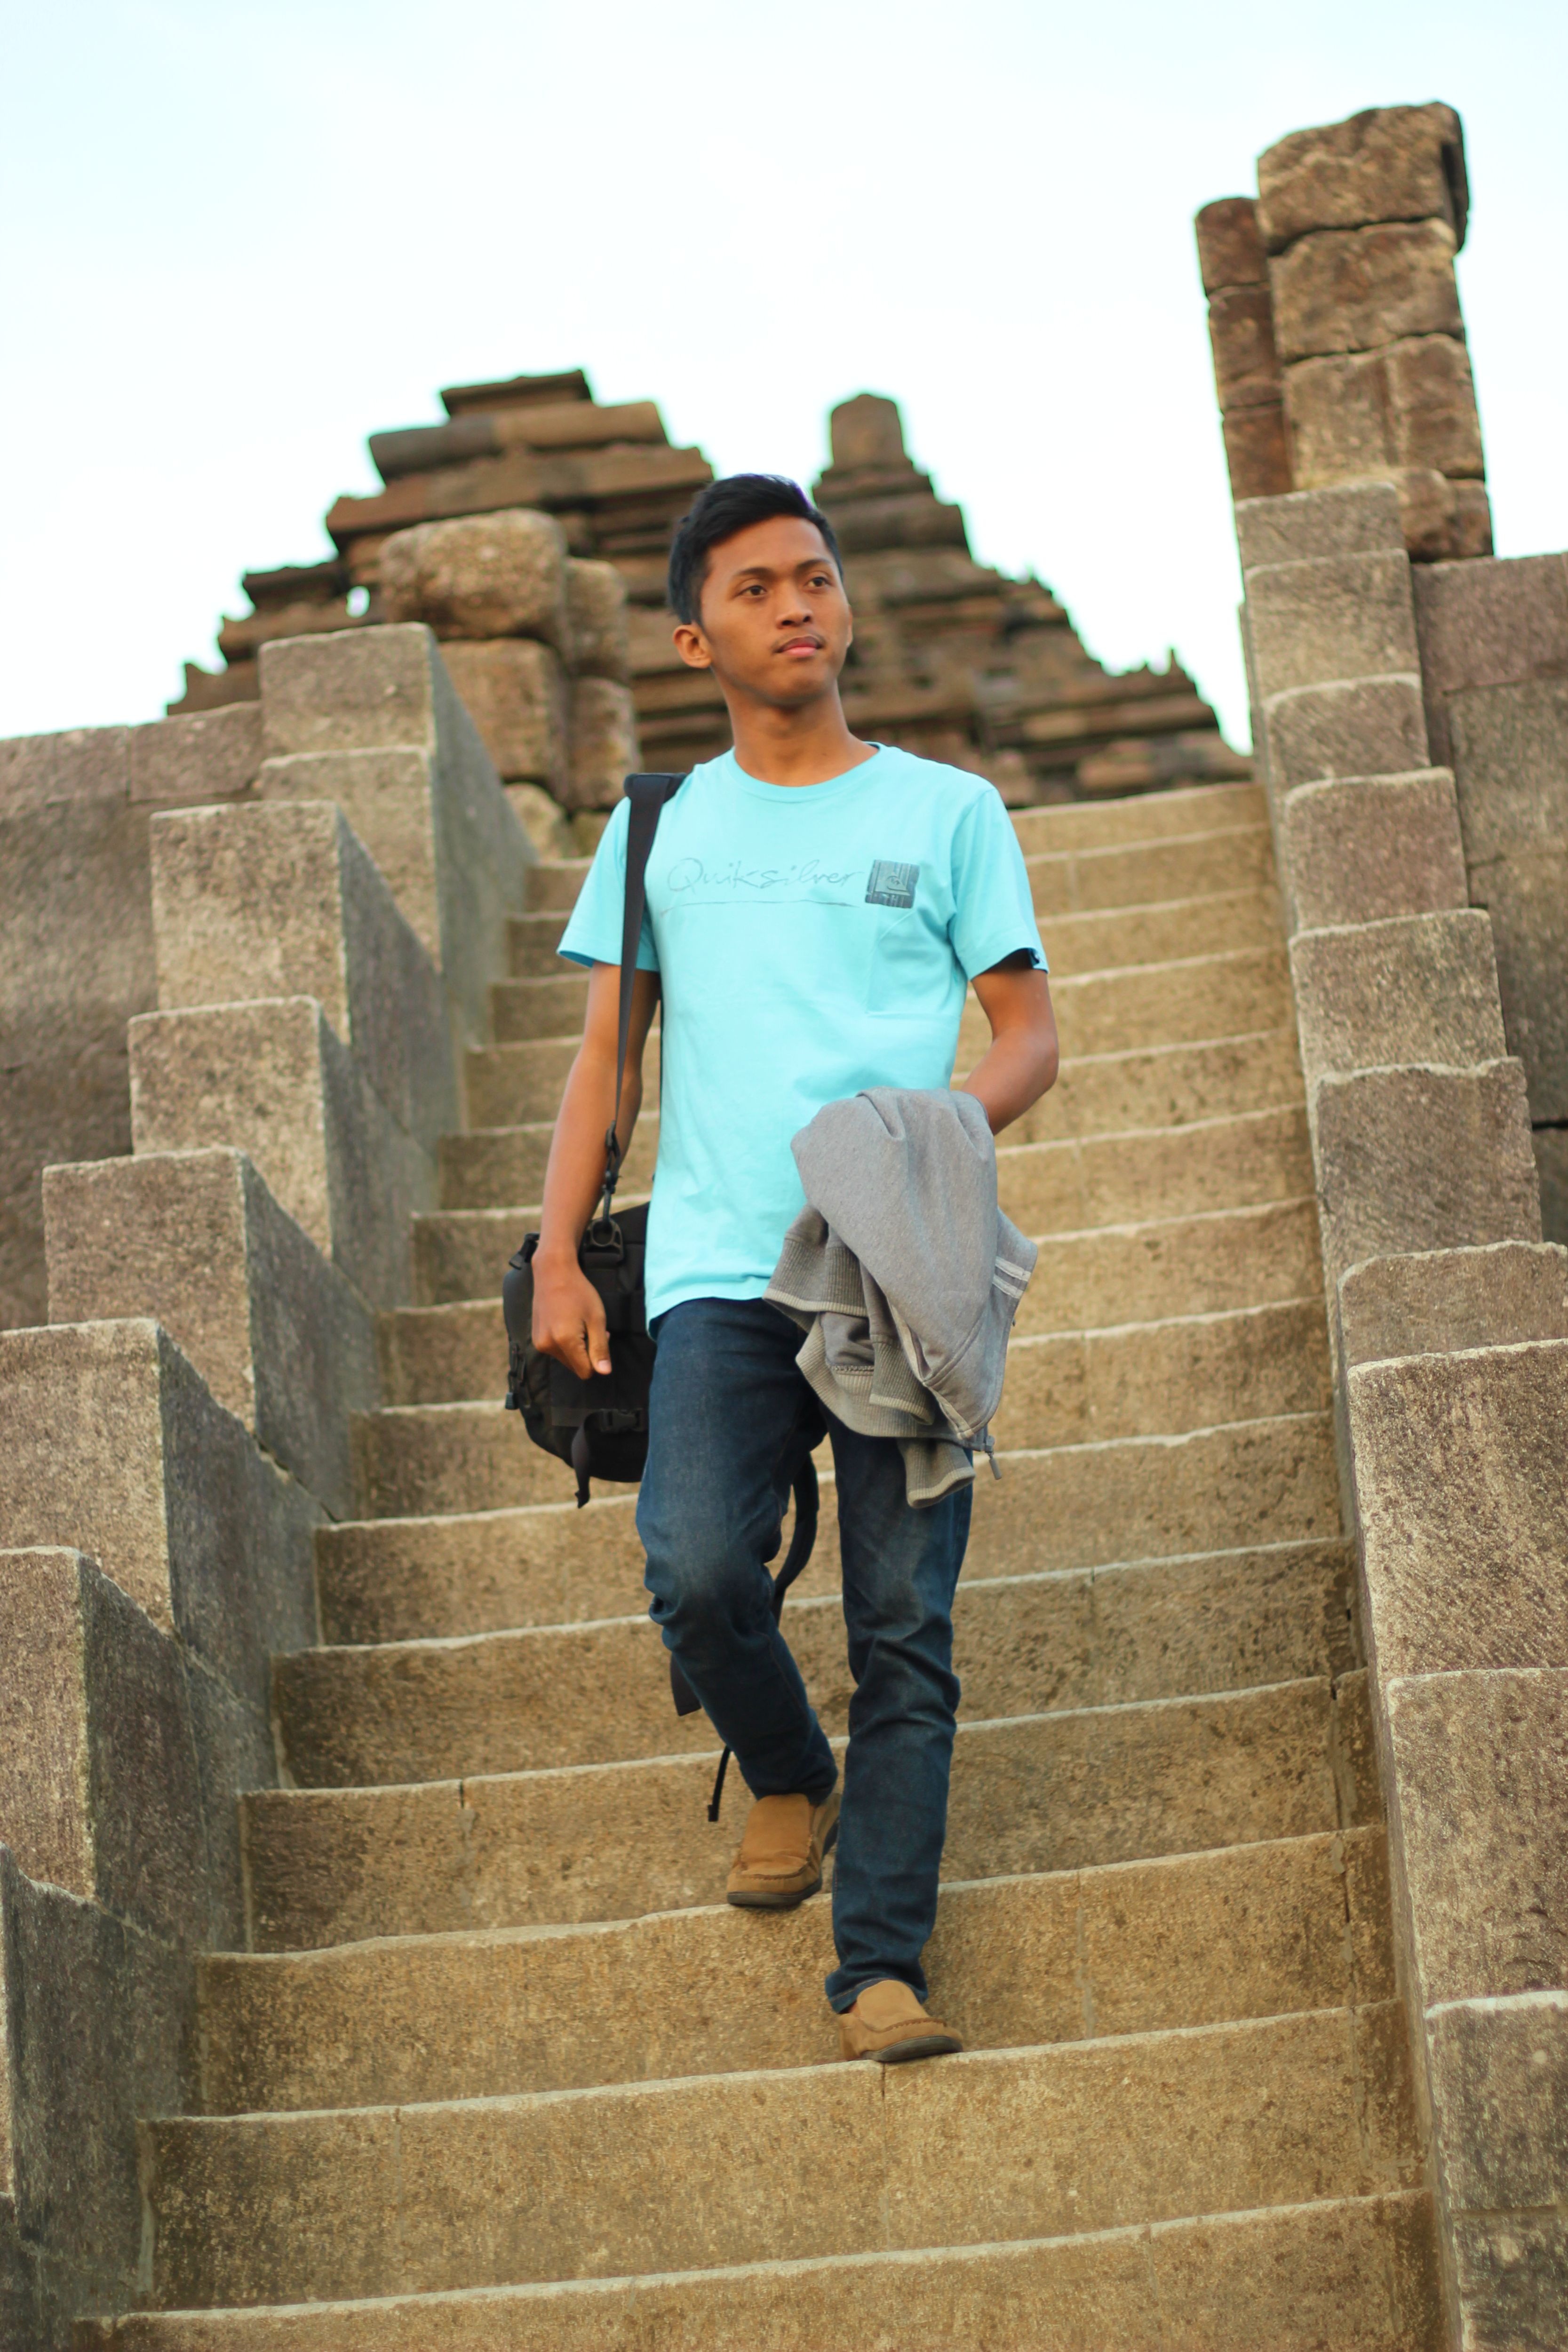
people, monument, vacation, tourist, travel, guy, sightseeing, ladder, temple, photograph, human positions